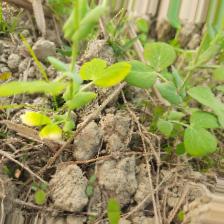
Label: Ascochyta blight